Vanessa atalanta

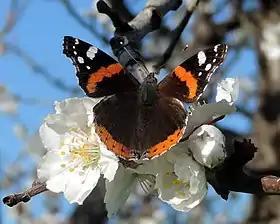
"Vanessa atalanta" on flower, Mount Dikti

Mating usually occurs in late autumn or early winter following collective migration to southern regions with a warmer climate. The red admiral's main host plant, stinging nettle, is most abundant during this migration. Larval development proceeds through winter and adults are first sighted in early spring. The new generation of adults migrates north before mating, because food is usually diminished by late spring. In Europe, the cyclic nature of this migration has been confirmed by analysing stable isotopes of wing samples. In spring, individuals arriving at northern Europe (Kaliningrad) were of a southern origin, while in autumn the isotope analyses revealed that samples came from the surrounding area or northern latitudes. During migration, the red admiral flies at high altitudes where high-speed winds carry the butterfly, reducing energy expenditure.